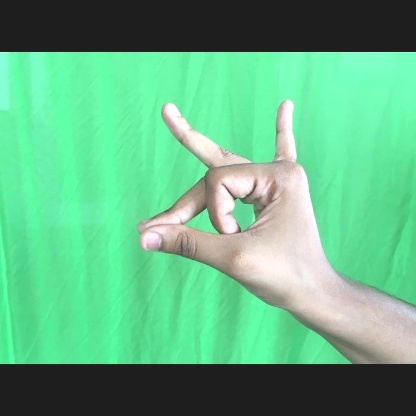
Mudra: Bramaram